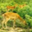
Label: deer